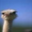
Label: bird